Aladdin and the Wonderful Lamp (1917 film)

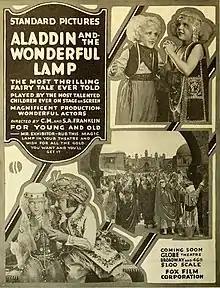
Advertisement for the film

Aladdin and the Wonderful Lamp is a 1917 silent film fantasy directed by Chester and Sidney Franklin and produced and distributed by Fox Film Corporation.